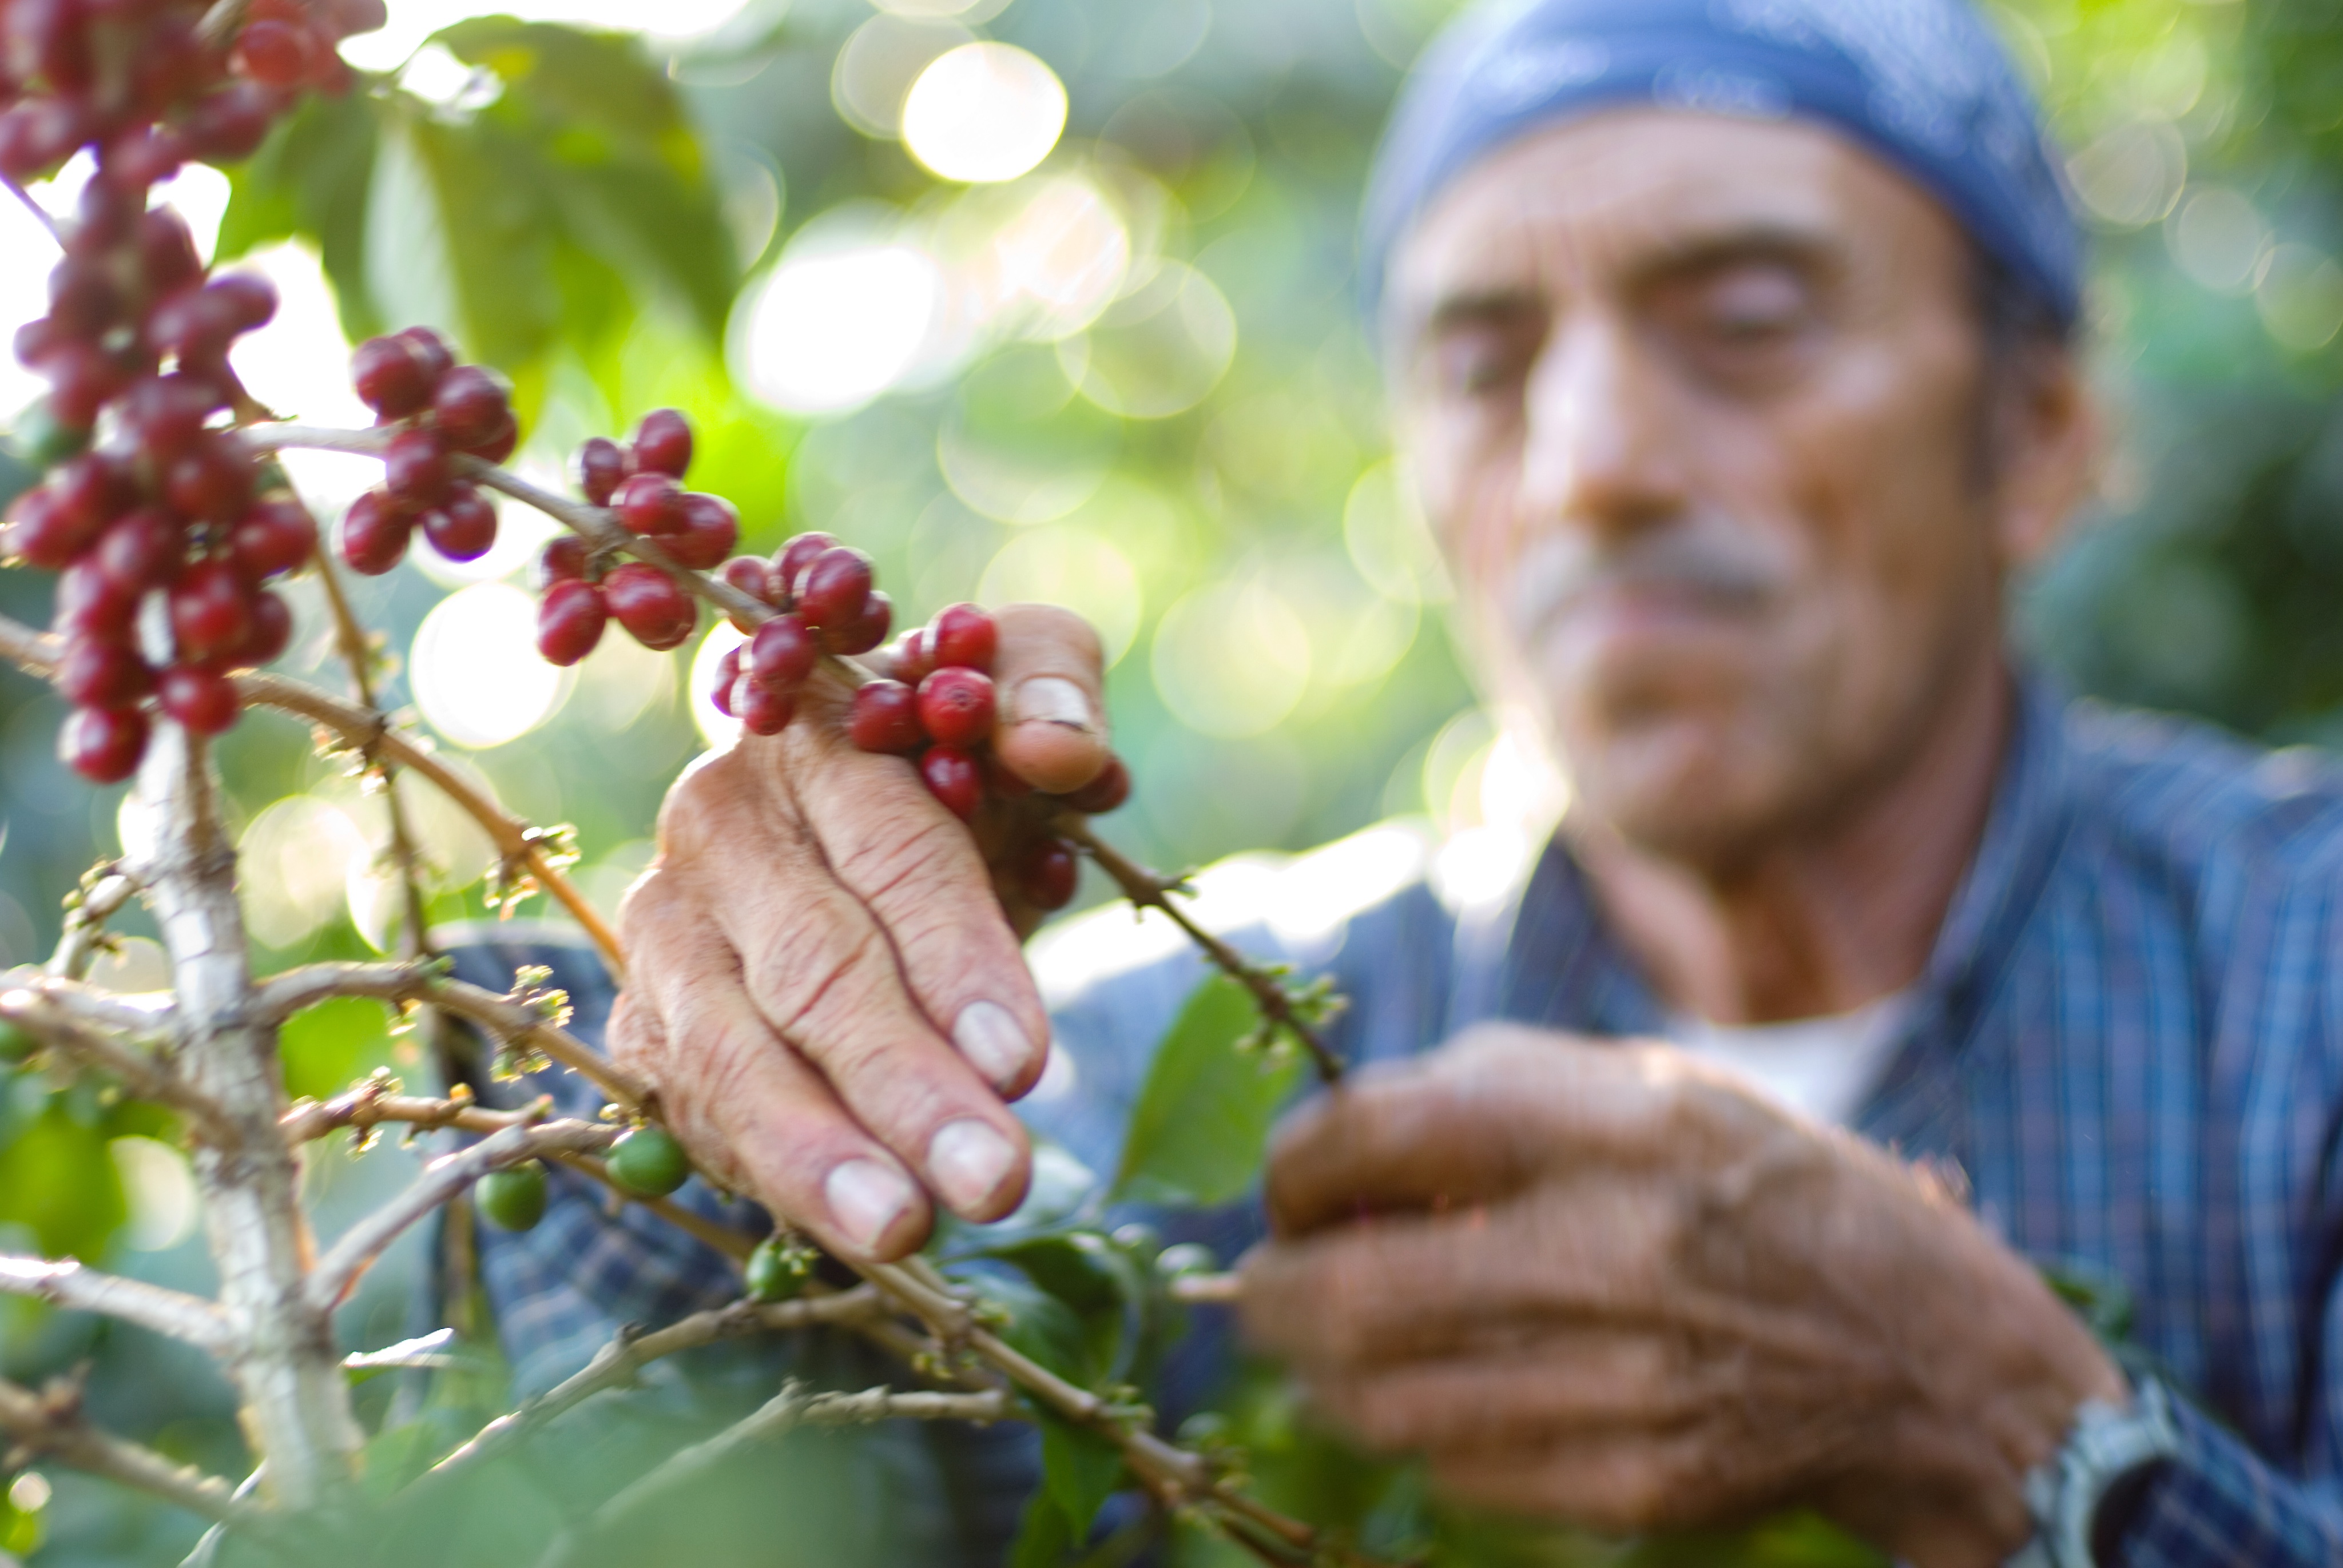
plant, grape, fruit, flower, food, produce, agriculture, shrub, flowering plant, vitis, land plant